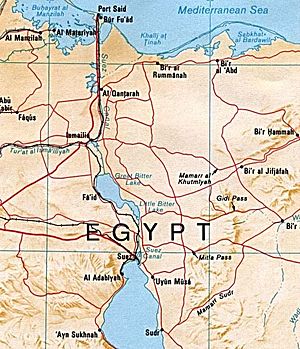
Udmattelseskrigen
Udmattelseskrigen er betegnelsen som bruges om en begrænset konflikt mellem Ægypten og Israel fra 1968 – 1970. Den blev indledt af Ægypten med henblik på generobring af den af Israel i Seksdageskrigen besatte Sinaihalvø. Krigen sluttede i 1970 med en våbenstilstand. Ingen af siderne havde vundet territorium.